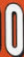
Number: 0